Miyada Station

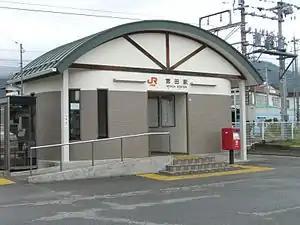
Miyada Station in February 2006

is a railway station on the Iida Line in the village of Miyada, Kamiina District, Nagano Prefecture, Japan, operated by Central Japan Railway Company (JR Central).